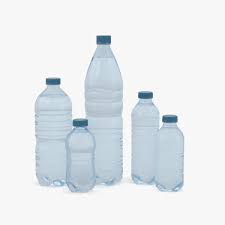
Waste category: plastic